Downtown Bakersfield

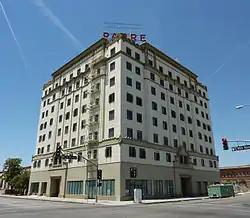
The Padre Hotel building, renovated and reopened in 2010, has been a longtime landmark in Downtown Bakersfield.

The Arts District is roughly bordered by 21st Street, Chester Avenue, 17th Street, and G Street. Theaters in the district include the Fox Theater (20th and H streets), Stars Theater (Chester Avenue and 20th Street), and Spotlight Theater (19th and H streets). In addition, several art galleries are located around the intersection of 19th Street and Eye Street. The Arts District has the historic Padre Hotel, which has been remodeled and reopened as a boutique hotel.